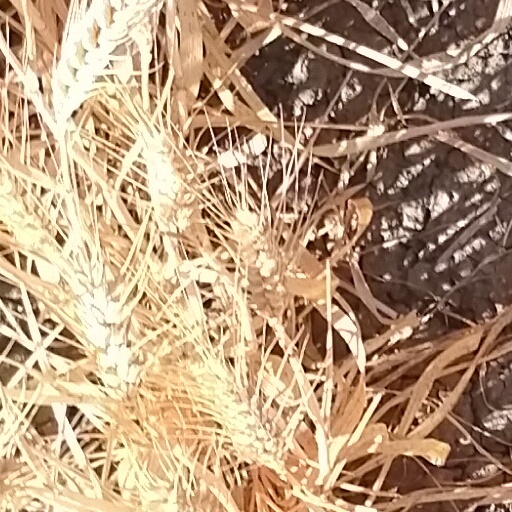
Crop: wheat